Andrew Ellicott House

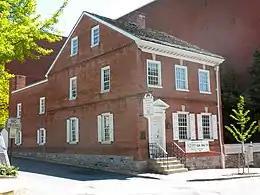
Ellicott House, April 2010

Sehner-Ellicott-Von Hess House is a historic home located at 123 N. Prince Street, Lancaster, Pennsylvania. It was built about 1780 by George Sehner, and is a finely restored house built in the Georgian style of architecture. It was occupied by Andrew Ellicott (1754–1820), first United States Surveyor General, from 1801 to 1813. Ellicott helped prepare Captain Meriwether Lewis for his exploration of the Louisiana Purchase.